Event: Nepal Earthquake
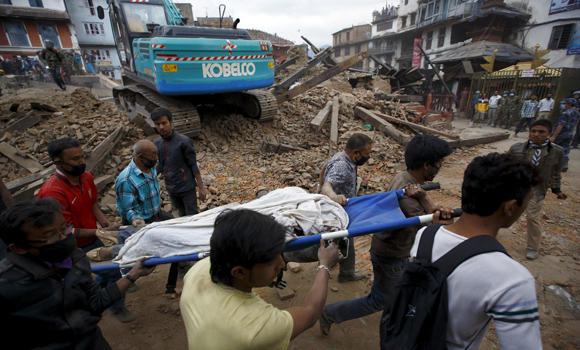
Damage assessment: damage